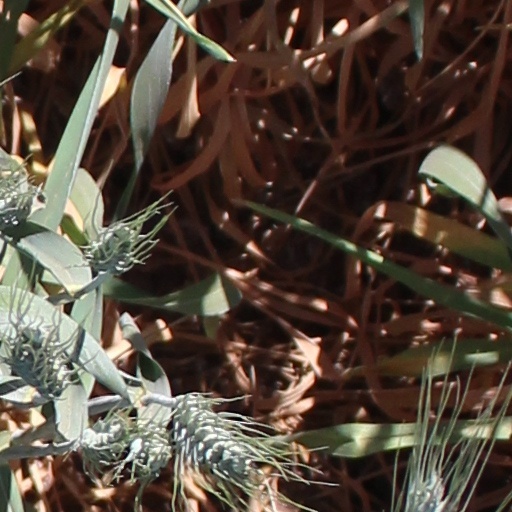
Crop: wheat